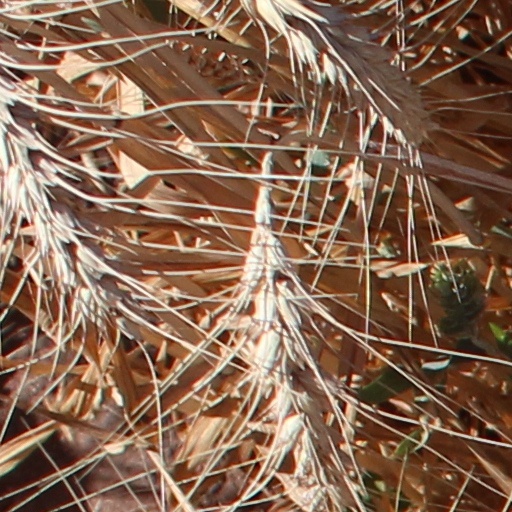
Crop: wheat